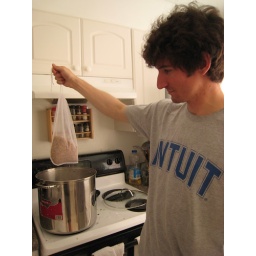
A bag of roasted barley into 5 gallons of boiling water starts the process in earnest.